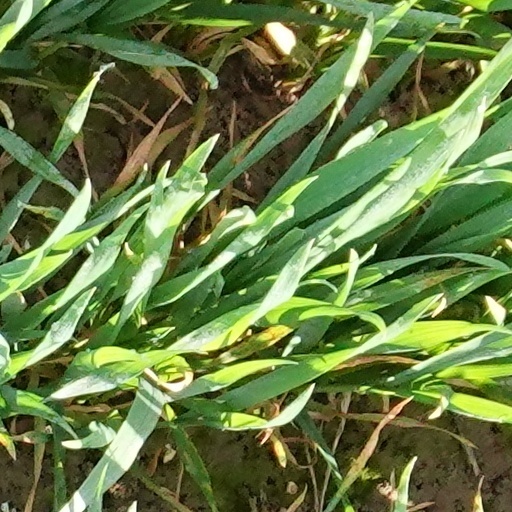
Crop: wheat